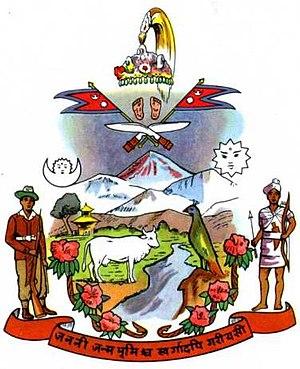
Sher Bahadur Deuba – en népalais : शेर बहादुर देउवा – est un homme d'État népalais, né le 13 juin 1946 à Mahakali, dans le district de Dadheldhura.
Marich Man Singh Shrestha est un homme d'État népalais, Premier ministre du 15 juin 1986 au 6 avril 1990, sous le règne du roi Birendra.
Girija Prasad Koirala, né en 1925 à Tadi et mort le 20 mars 2010 à Katmandou, est un homme d'État népalais, membre du Congrès népalais. Plusieurs fois Premier ministre, il exerce son dernier mandat du 28 avril 2006 au 18 août 2008. Il a également été chef du Pouvoir exécutif entre le 18 mai 2006 et le 23 juillet 2008, période pendant laquelle il a assumé le rôle de chef de l'État à titre provisoire entre la destitution du roi Gyanendra et l'entrée en fonctions de Ram Baran Yadav comme 1ᵉʳ président de la République démocratique fédérale du Népal.